Kim Ismay

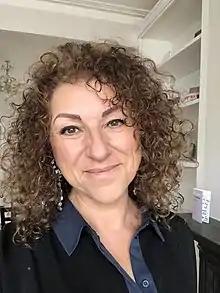
Kim Ismay in 2020

Kim Ismay is a British actress and singer and a former member of the Royal Shakespeare Company. She is perhaps best known for playing the role of Tanya in the London production of the stage musical "Mamma Mia!", Madame Morrible in the international and UK & Ireland tours of "Wicked" and as the Baroness in "Chitty Chitty Bang Bang".